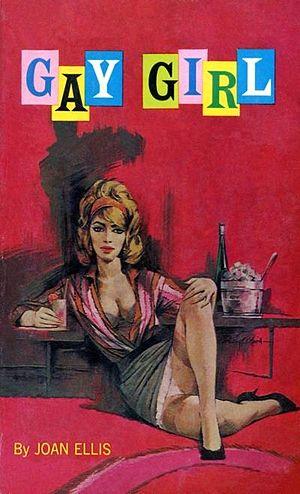
Couverture de ""Gay Girl"" par Joan Ellis (nom de plume de Julie Ellis). Illustration de Jerome Podwil. Midwood F218."
Jerome Podwil, né le 3 juillet 1938 à New York, est un peintre et illustrateur américain.